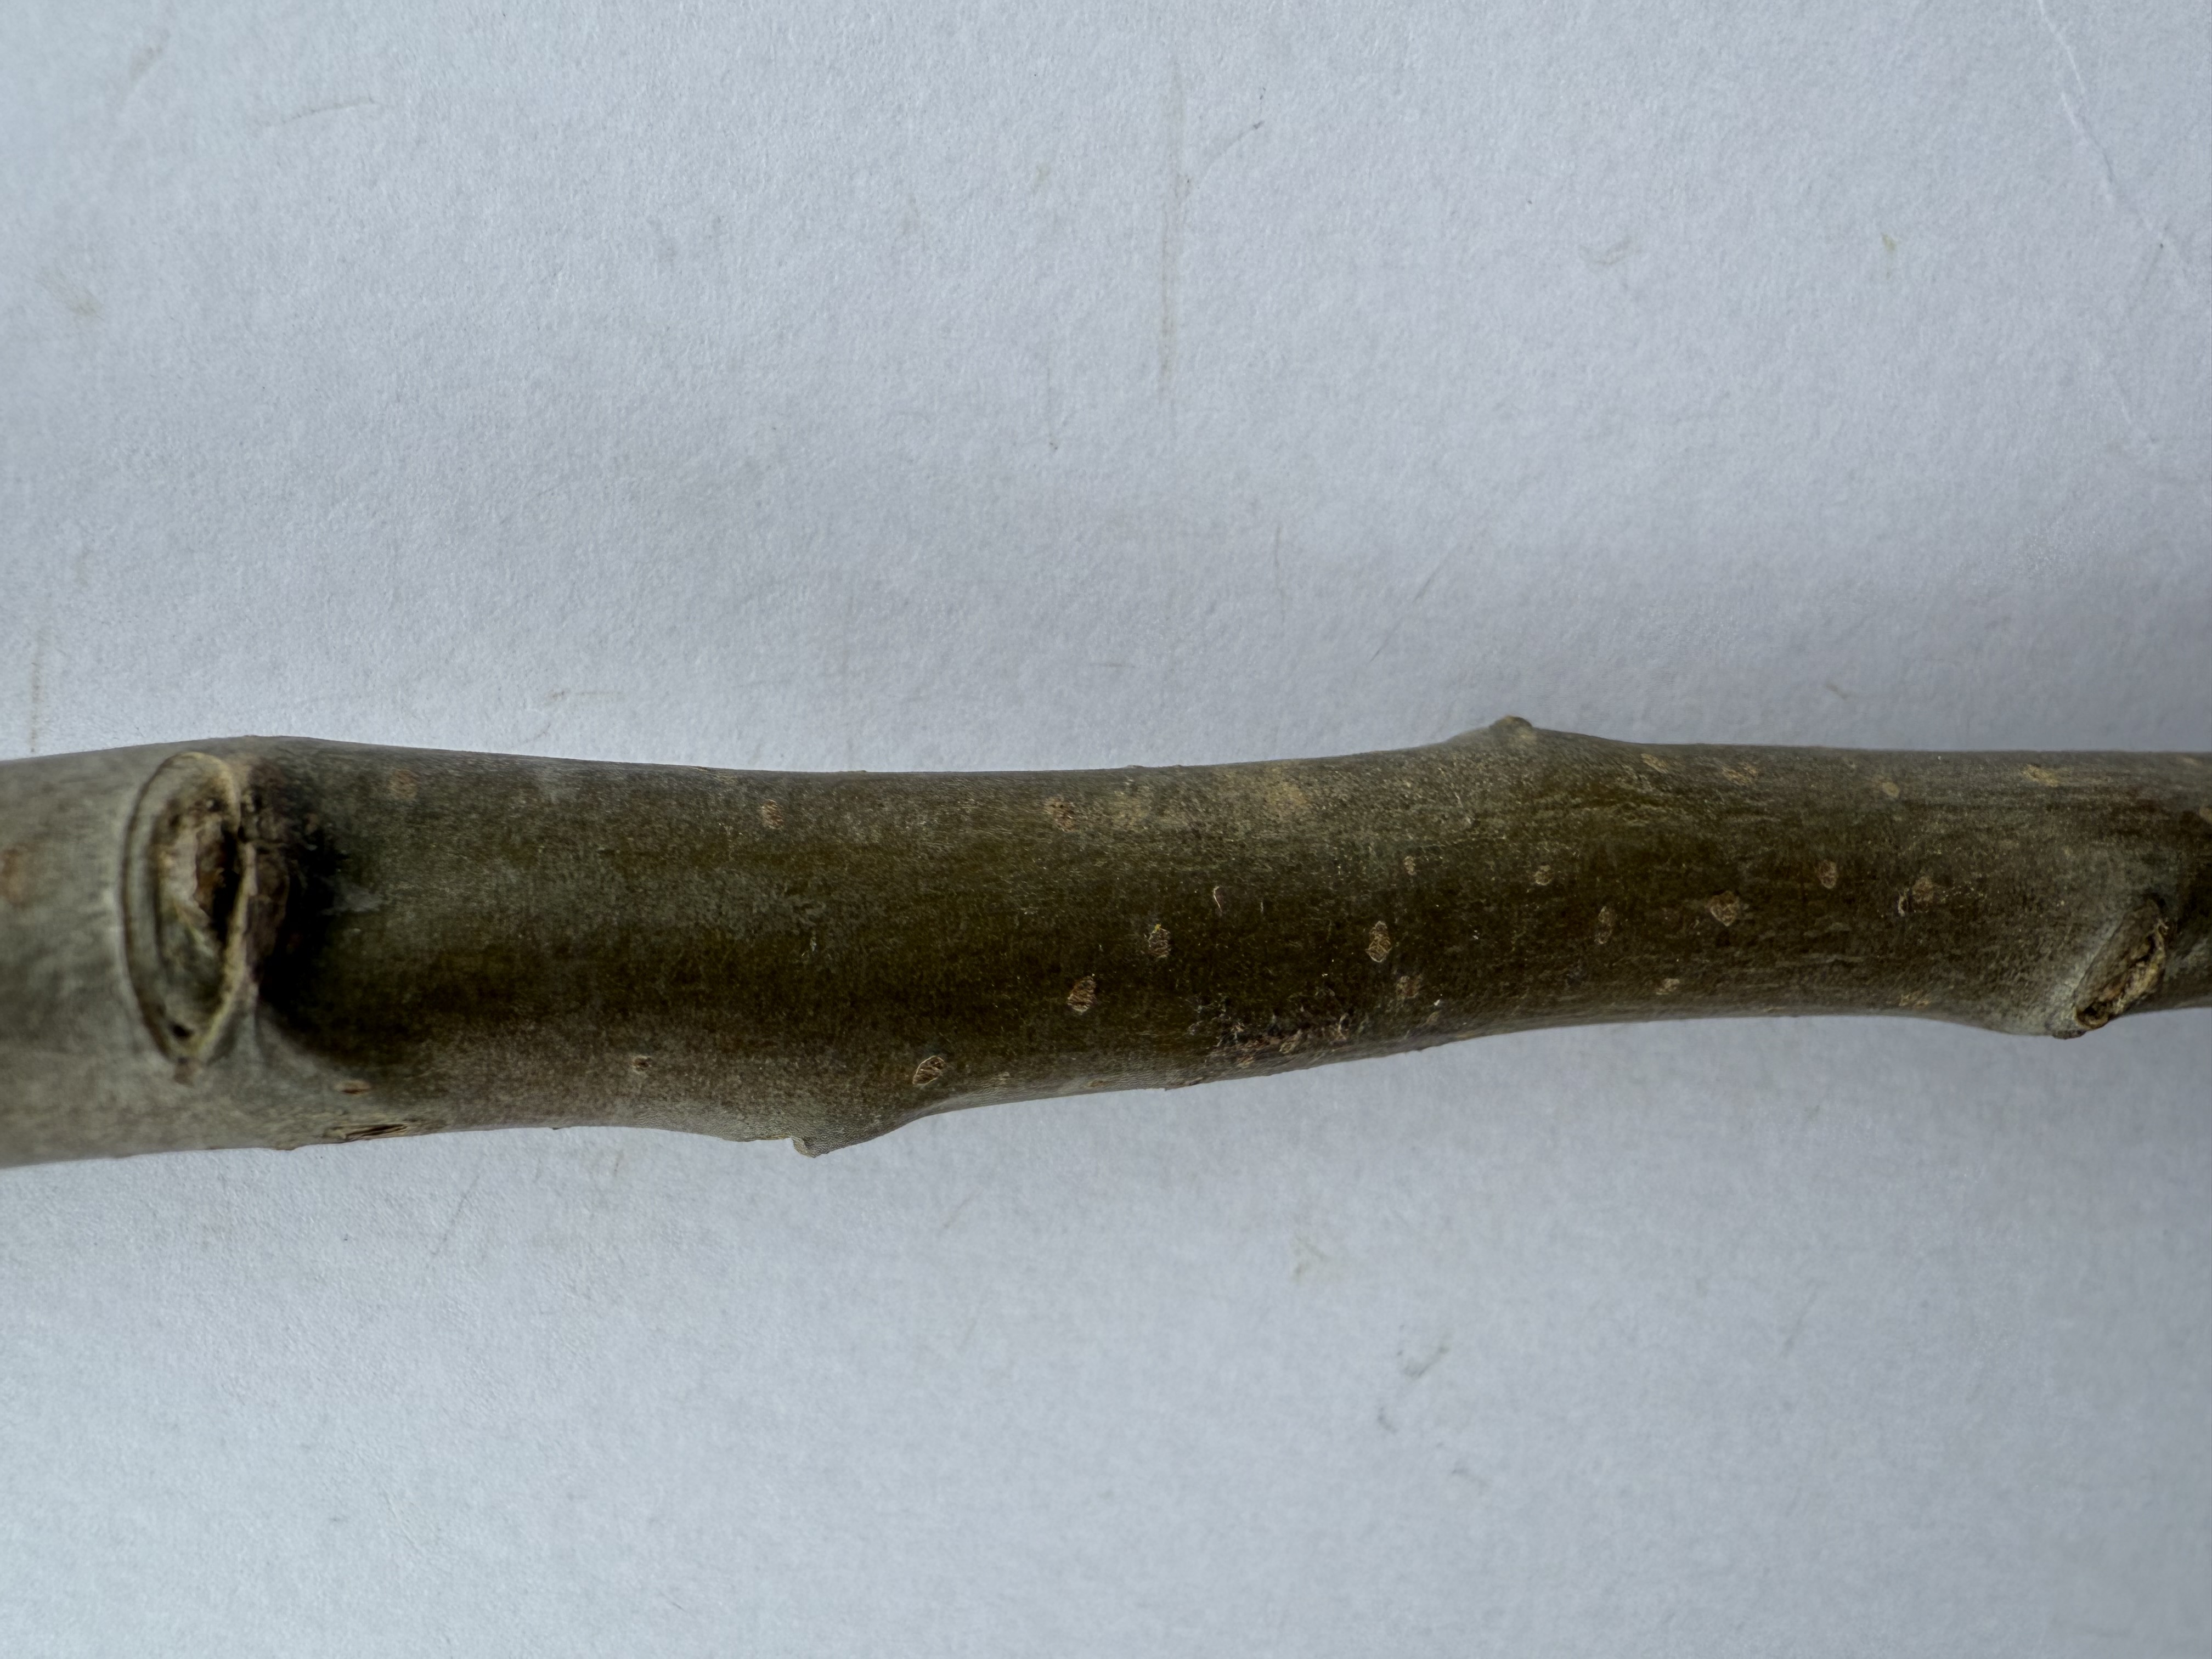
Variety: Egrisap Pear